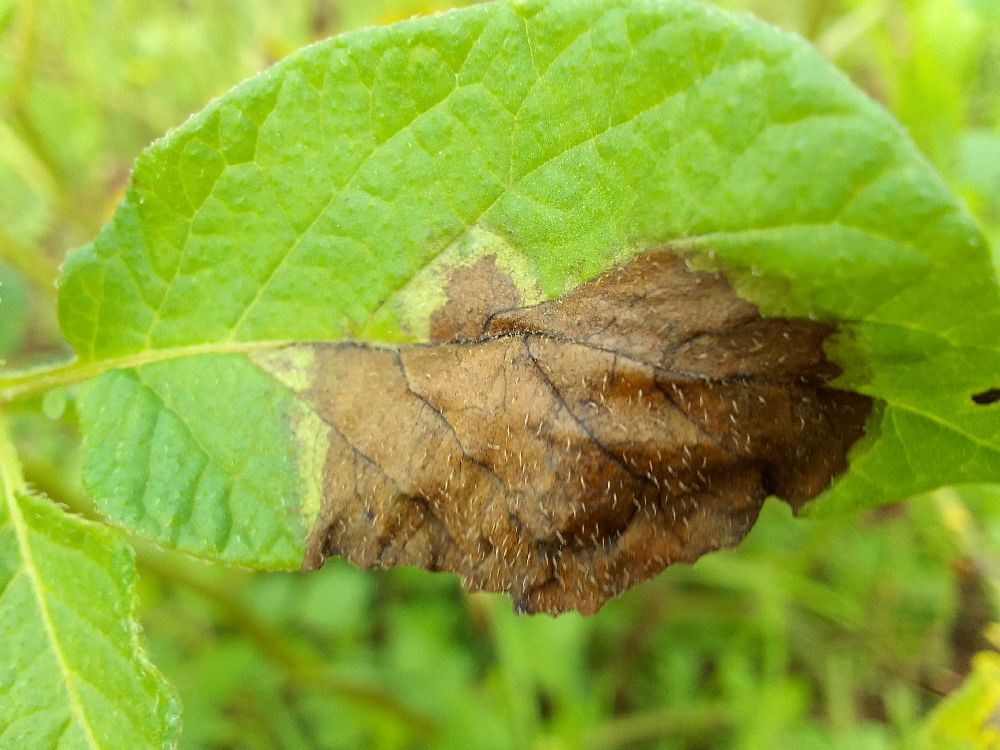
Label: Late blight